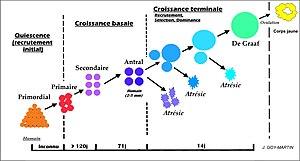
Folliculogénèse complète, primordial, primaire, secondaire, antral, De Graaf, Corps jaune
Chez les animaux, la folliculogénèse est un processus biologique ovarien, continu, long, très sélectif et cyclique consistant en la maturation progressive du follicule ovarien, une enveloppe de cellules somatique contenant un ovocyte immature.